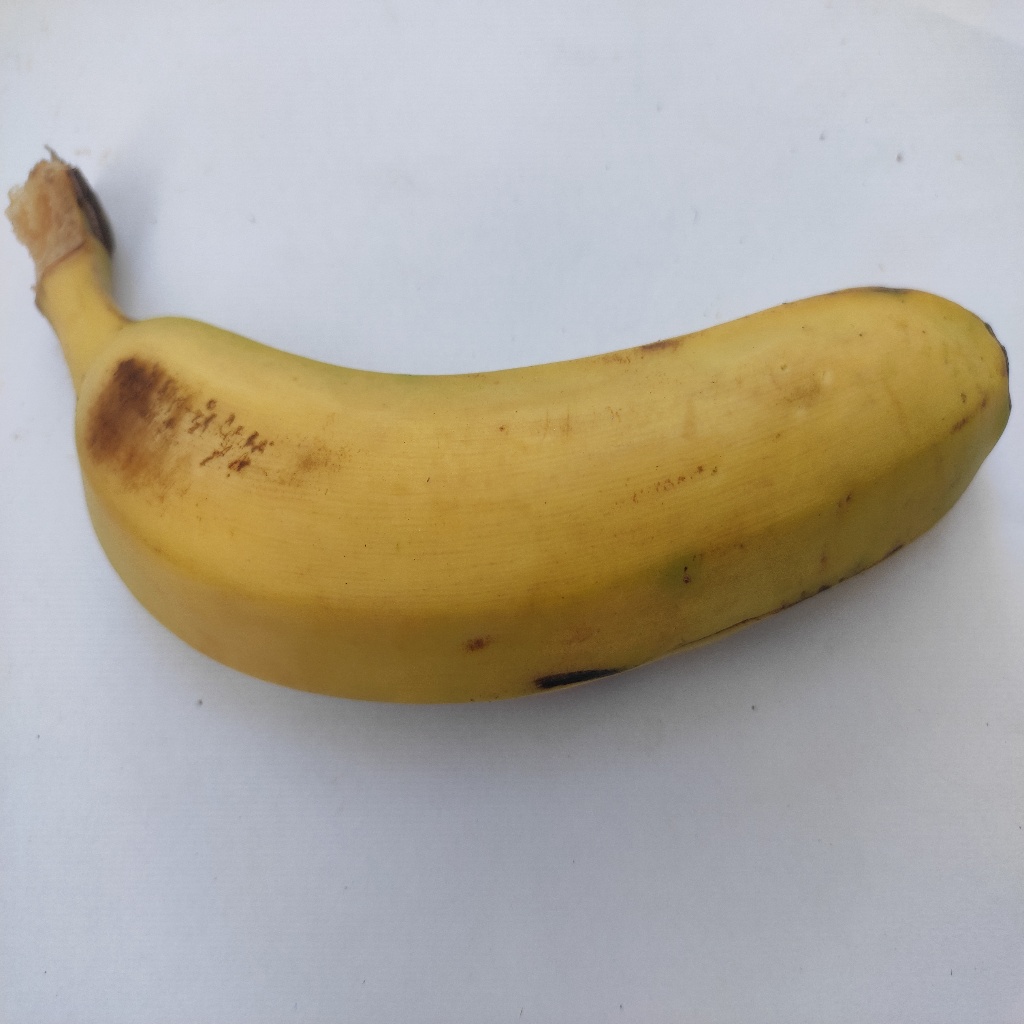
Crop: banana
Quality class: Class_A